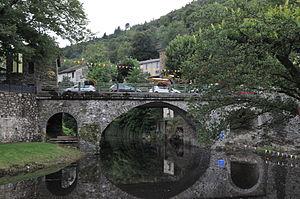
Les Plantiers est une commune française située dans le département du Gard, en région Occitanie.